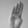
ASL letter: B